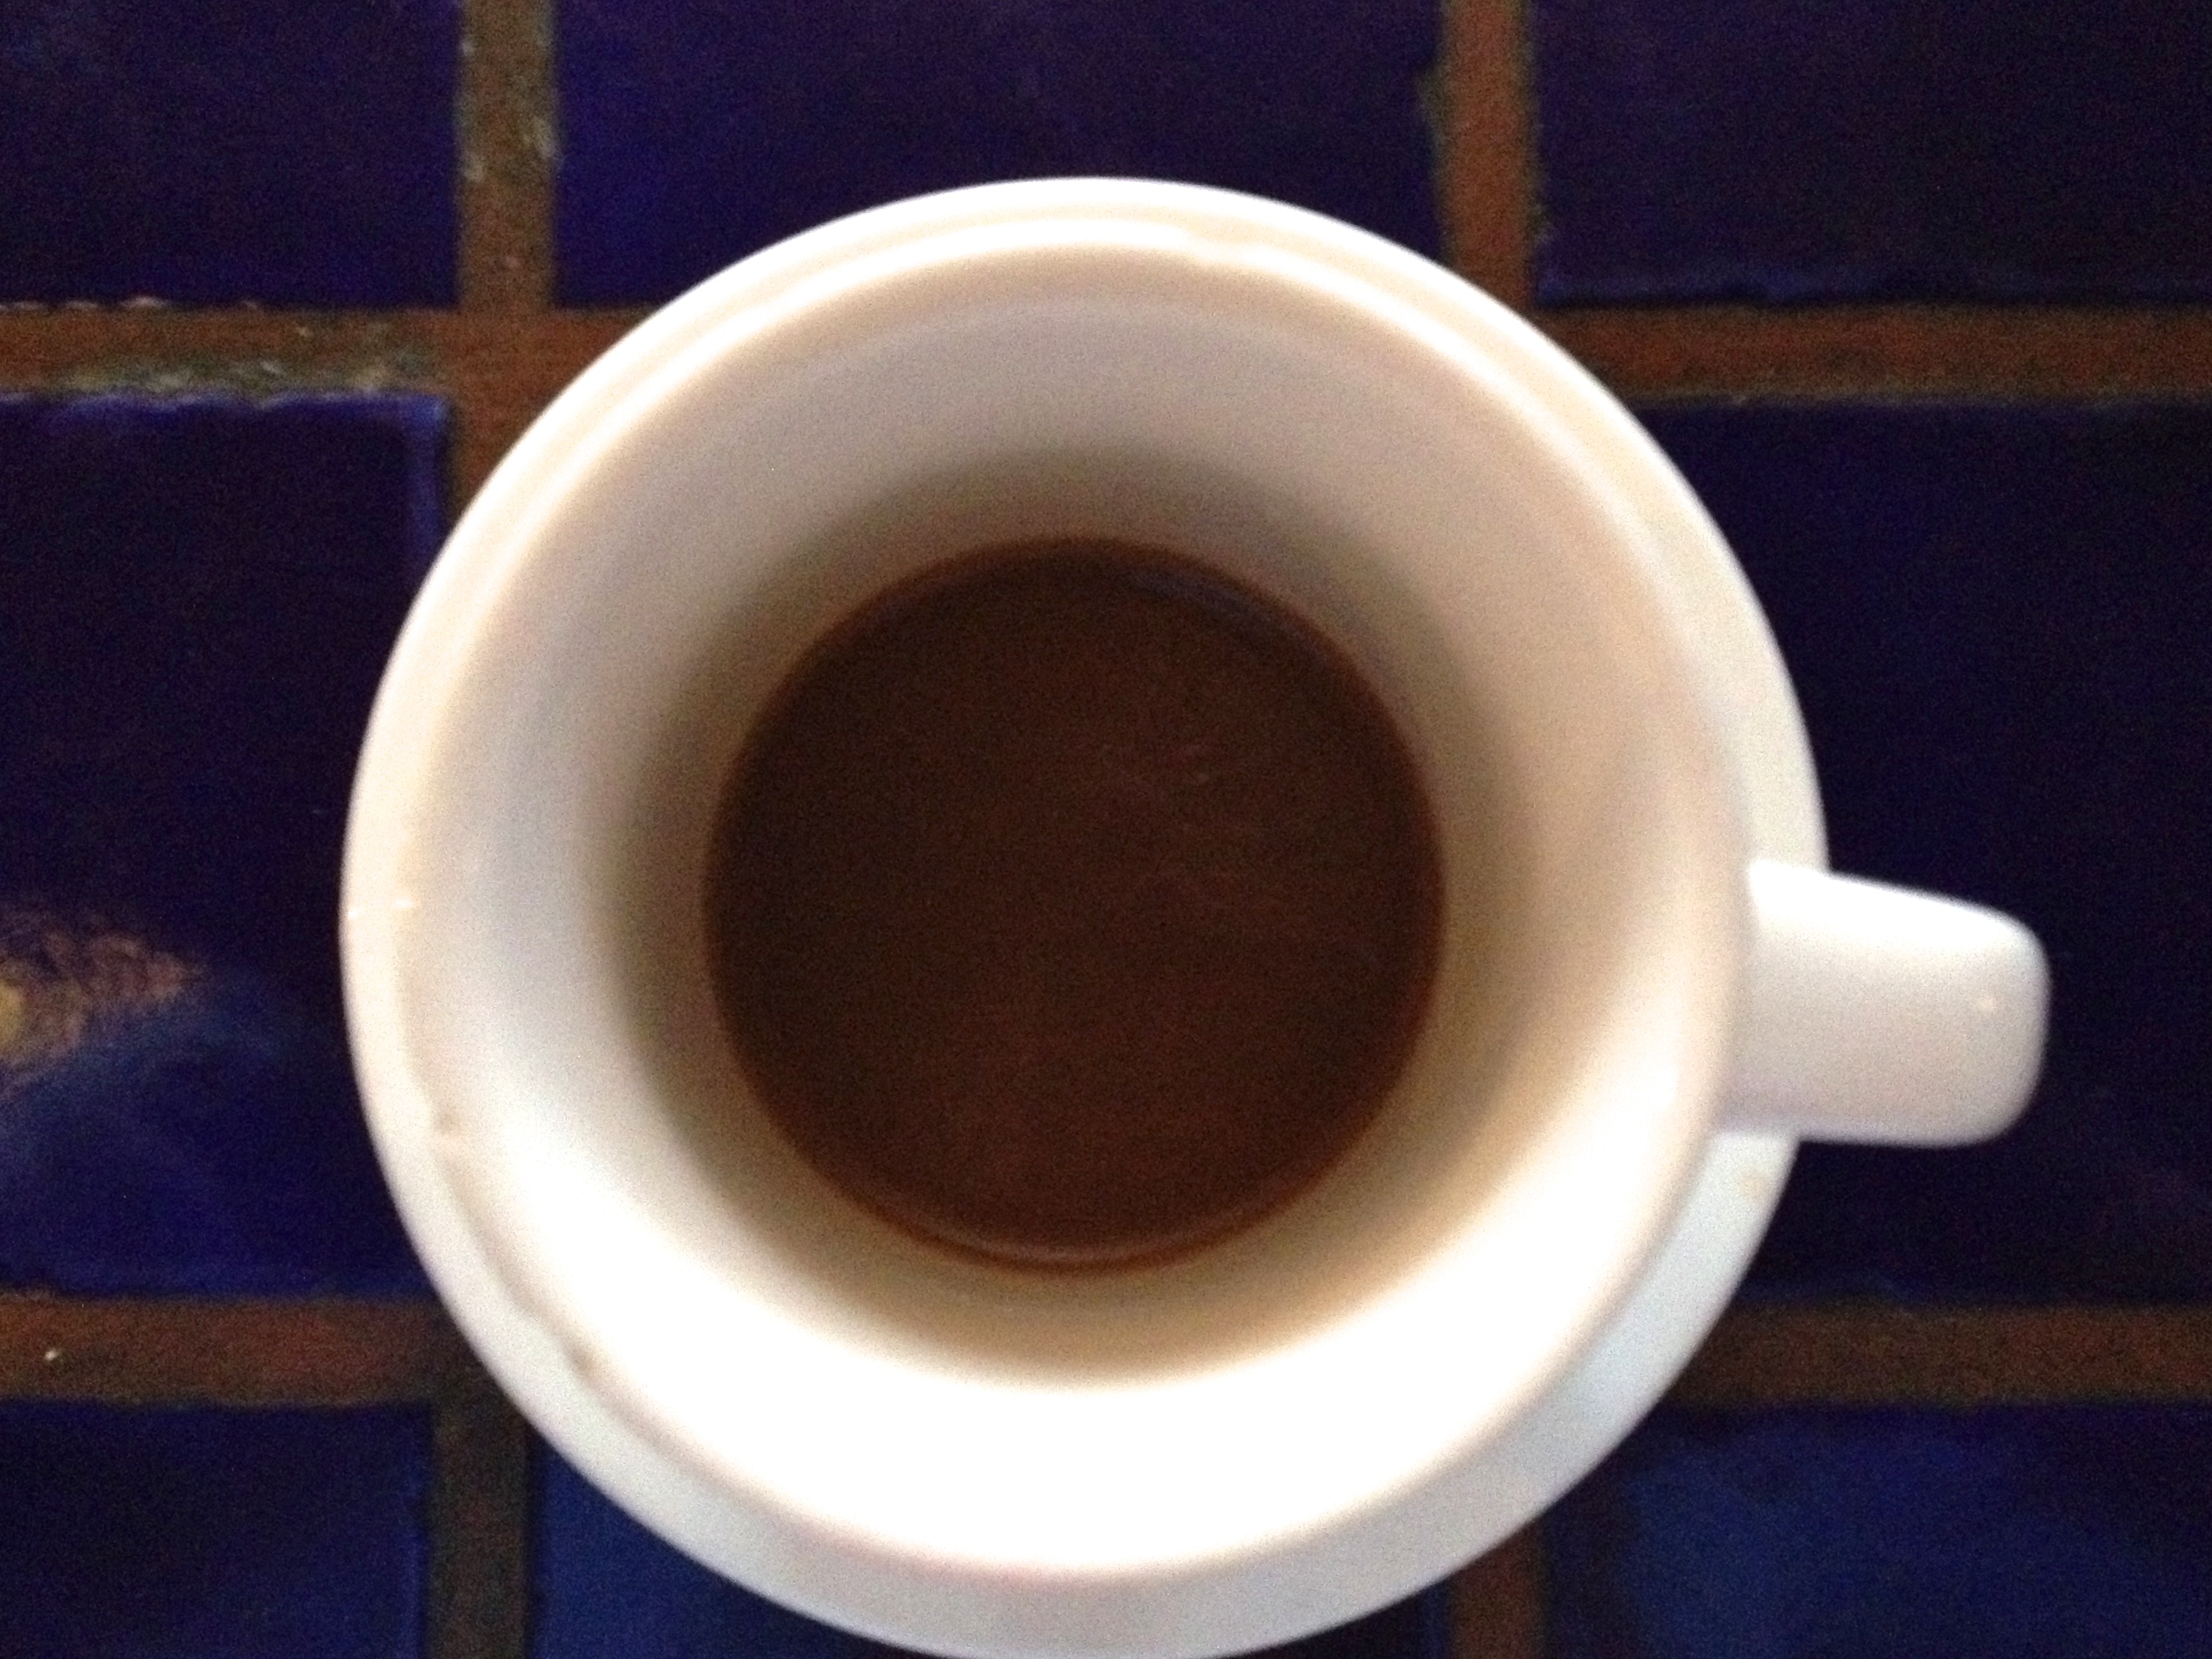
coffee, cup, saucer, drink, espresso, coffee cup, caffeine, caff americano